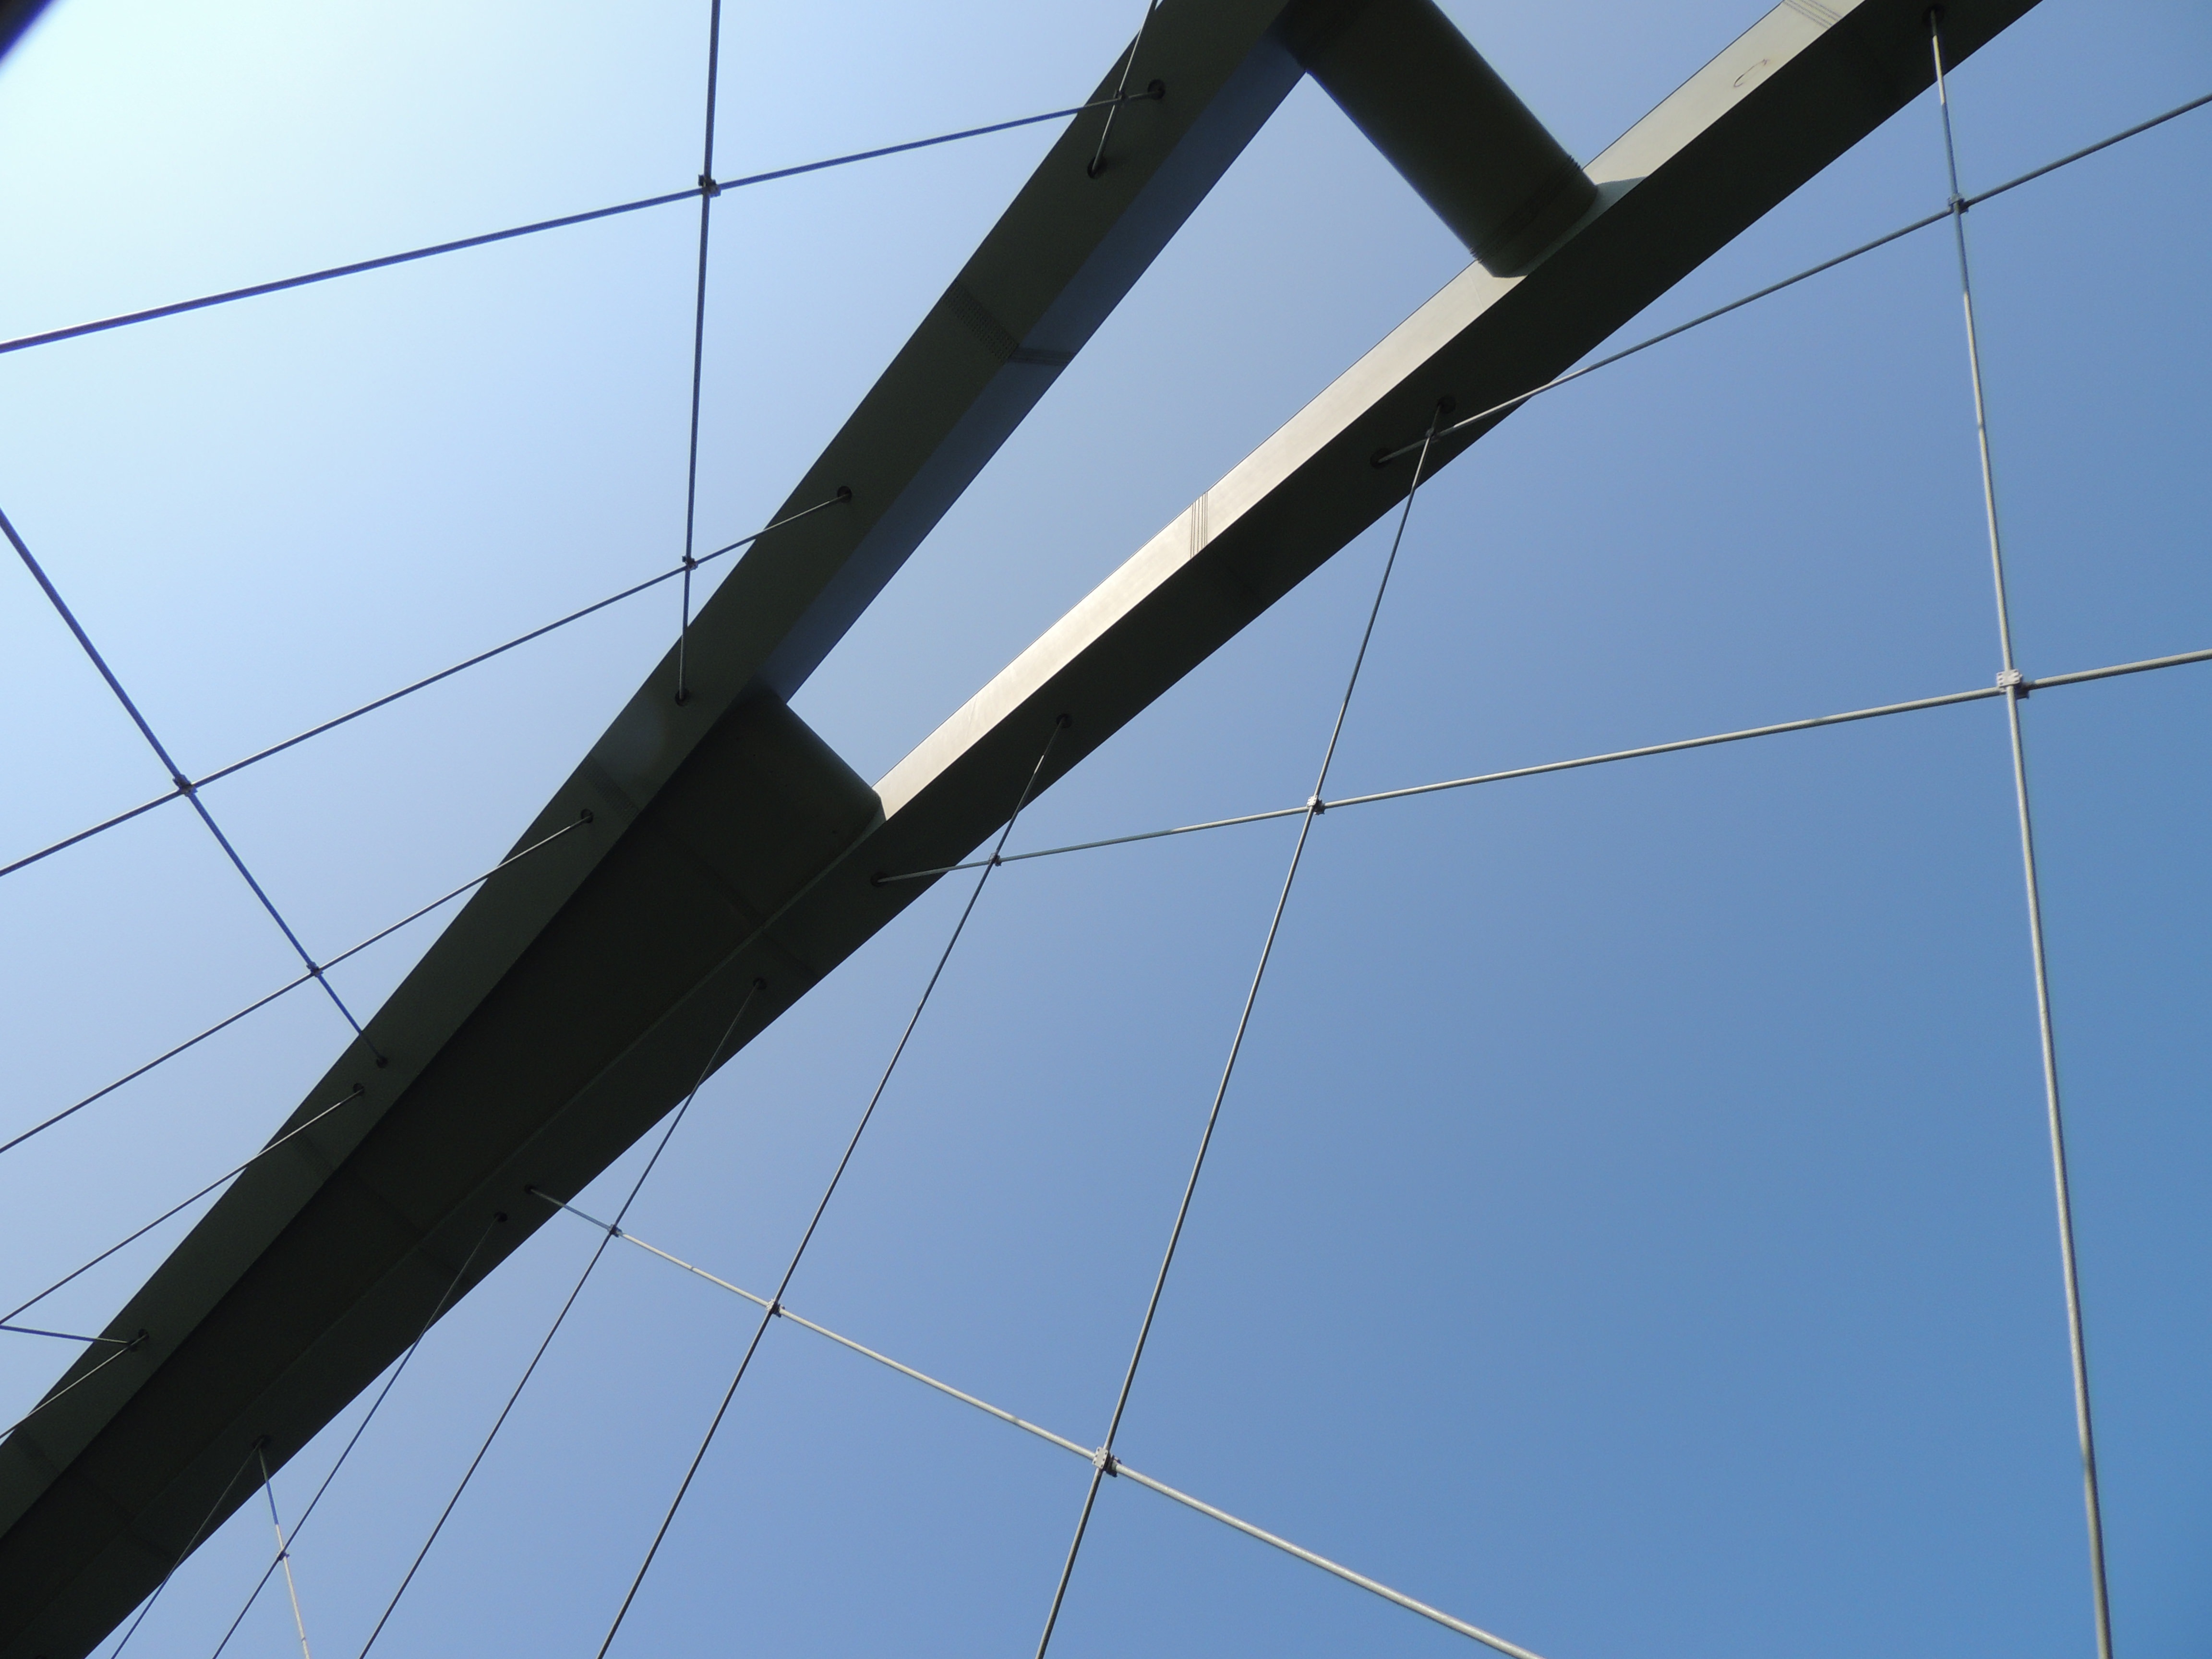
water, architecture, sky, bridge, building, steel, line, tower, mast, metal, blue, street light, electricity, lighting, modern, net, light fixture, shape, steel structure, electrical supply, overhead power line